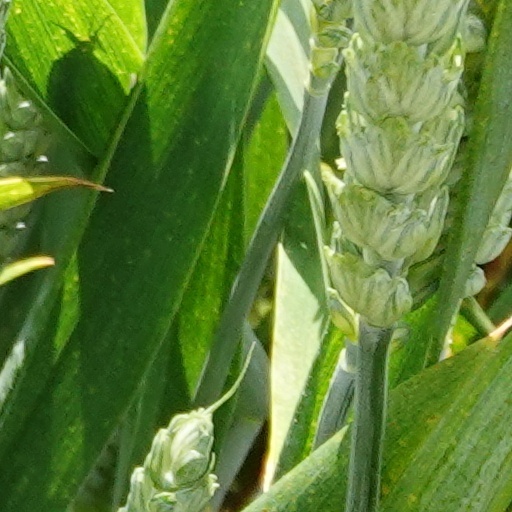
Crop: wheat